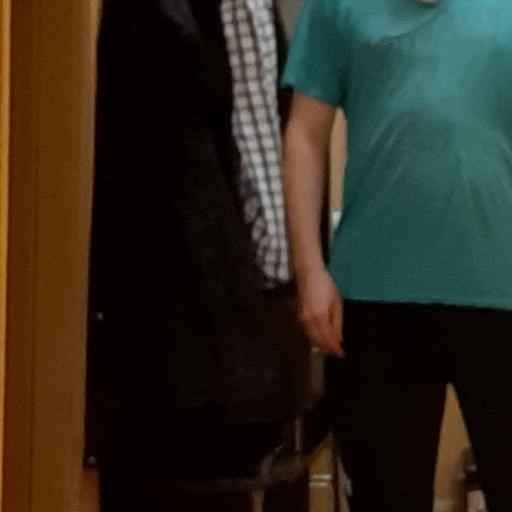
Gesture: no_gesture